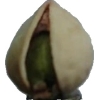
Label: pistachio